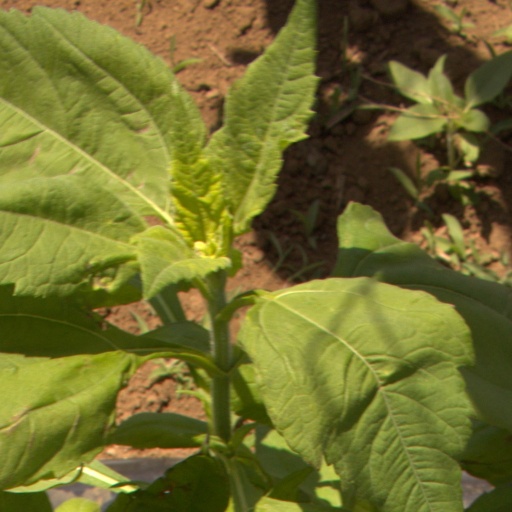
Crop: Jerusalem artichoke